Black Sun: The Nanking Massacre

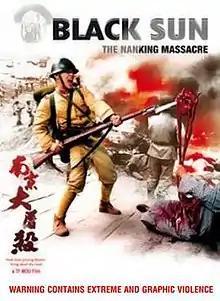
DVD cover

Black Sun: The Nanking Massacre, also called Men Behind the Sun 4, is a 1995 Hong Kong historical exploitation horror film written and directed by Mou Tun Fei and is a follow-up to his 1988 film "Men Behind the Sun". The movie depicts the events behind the Nanjing Massacre committed by the Imperial Japanese army against Chinese citizens and refugees during the Second Sino-Japanese War.